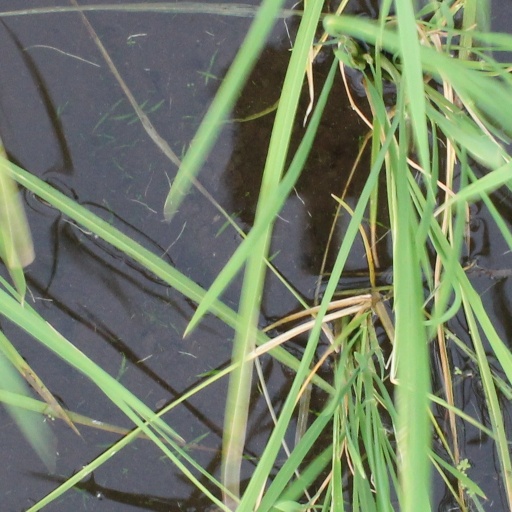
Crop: rice